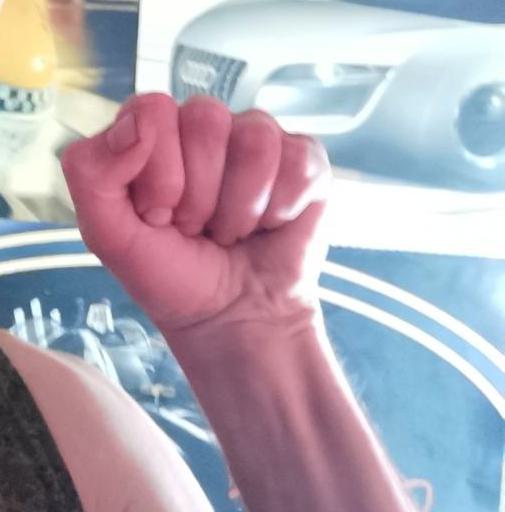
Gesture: fist